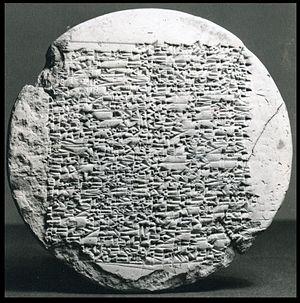
1840-1835 av. J.-C. : règne de Sîn-iqîsham, roi de Larsa.